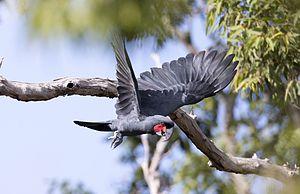
Le Cacatoès noir, aussi appelé Microglosse noir, est une espèce d'oiseaux de la famille des Psittacidae, l'unique représentante du genre Probosciger. Cette classification a été confirmée par des études génétiques.